Leipzig–Hof railway

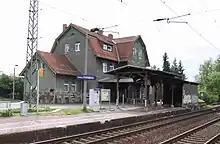
Entrance building of Markkleeberg-Großstädteln station with the main line tracks in front. 2010, before the start of the construction work for the City Tunnel

"Leipzig-Connewitz" station opened on 10 July 1889 as "Connewitz" loading point ("Ladestelle"). The connection from Connewitz to Leipzig was opened in 1891. The station was opened on 1 November 1893 as a halt ("Haltestelle") and renamed "Leipzig-Connewitz" in 1897. The halt was reclassified as a station in 1905.